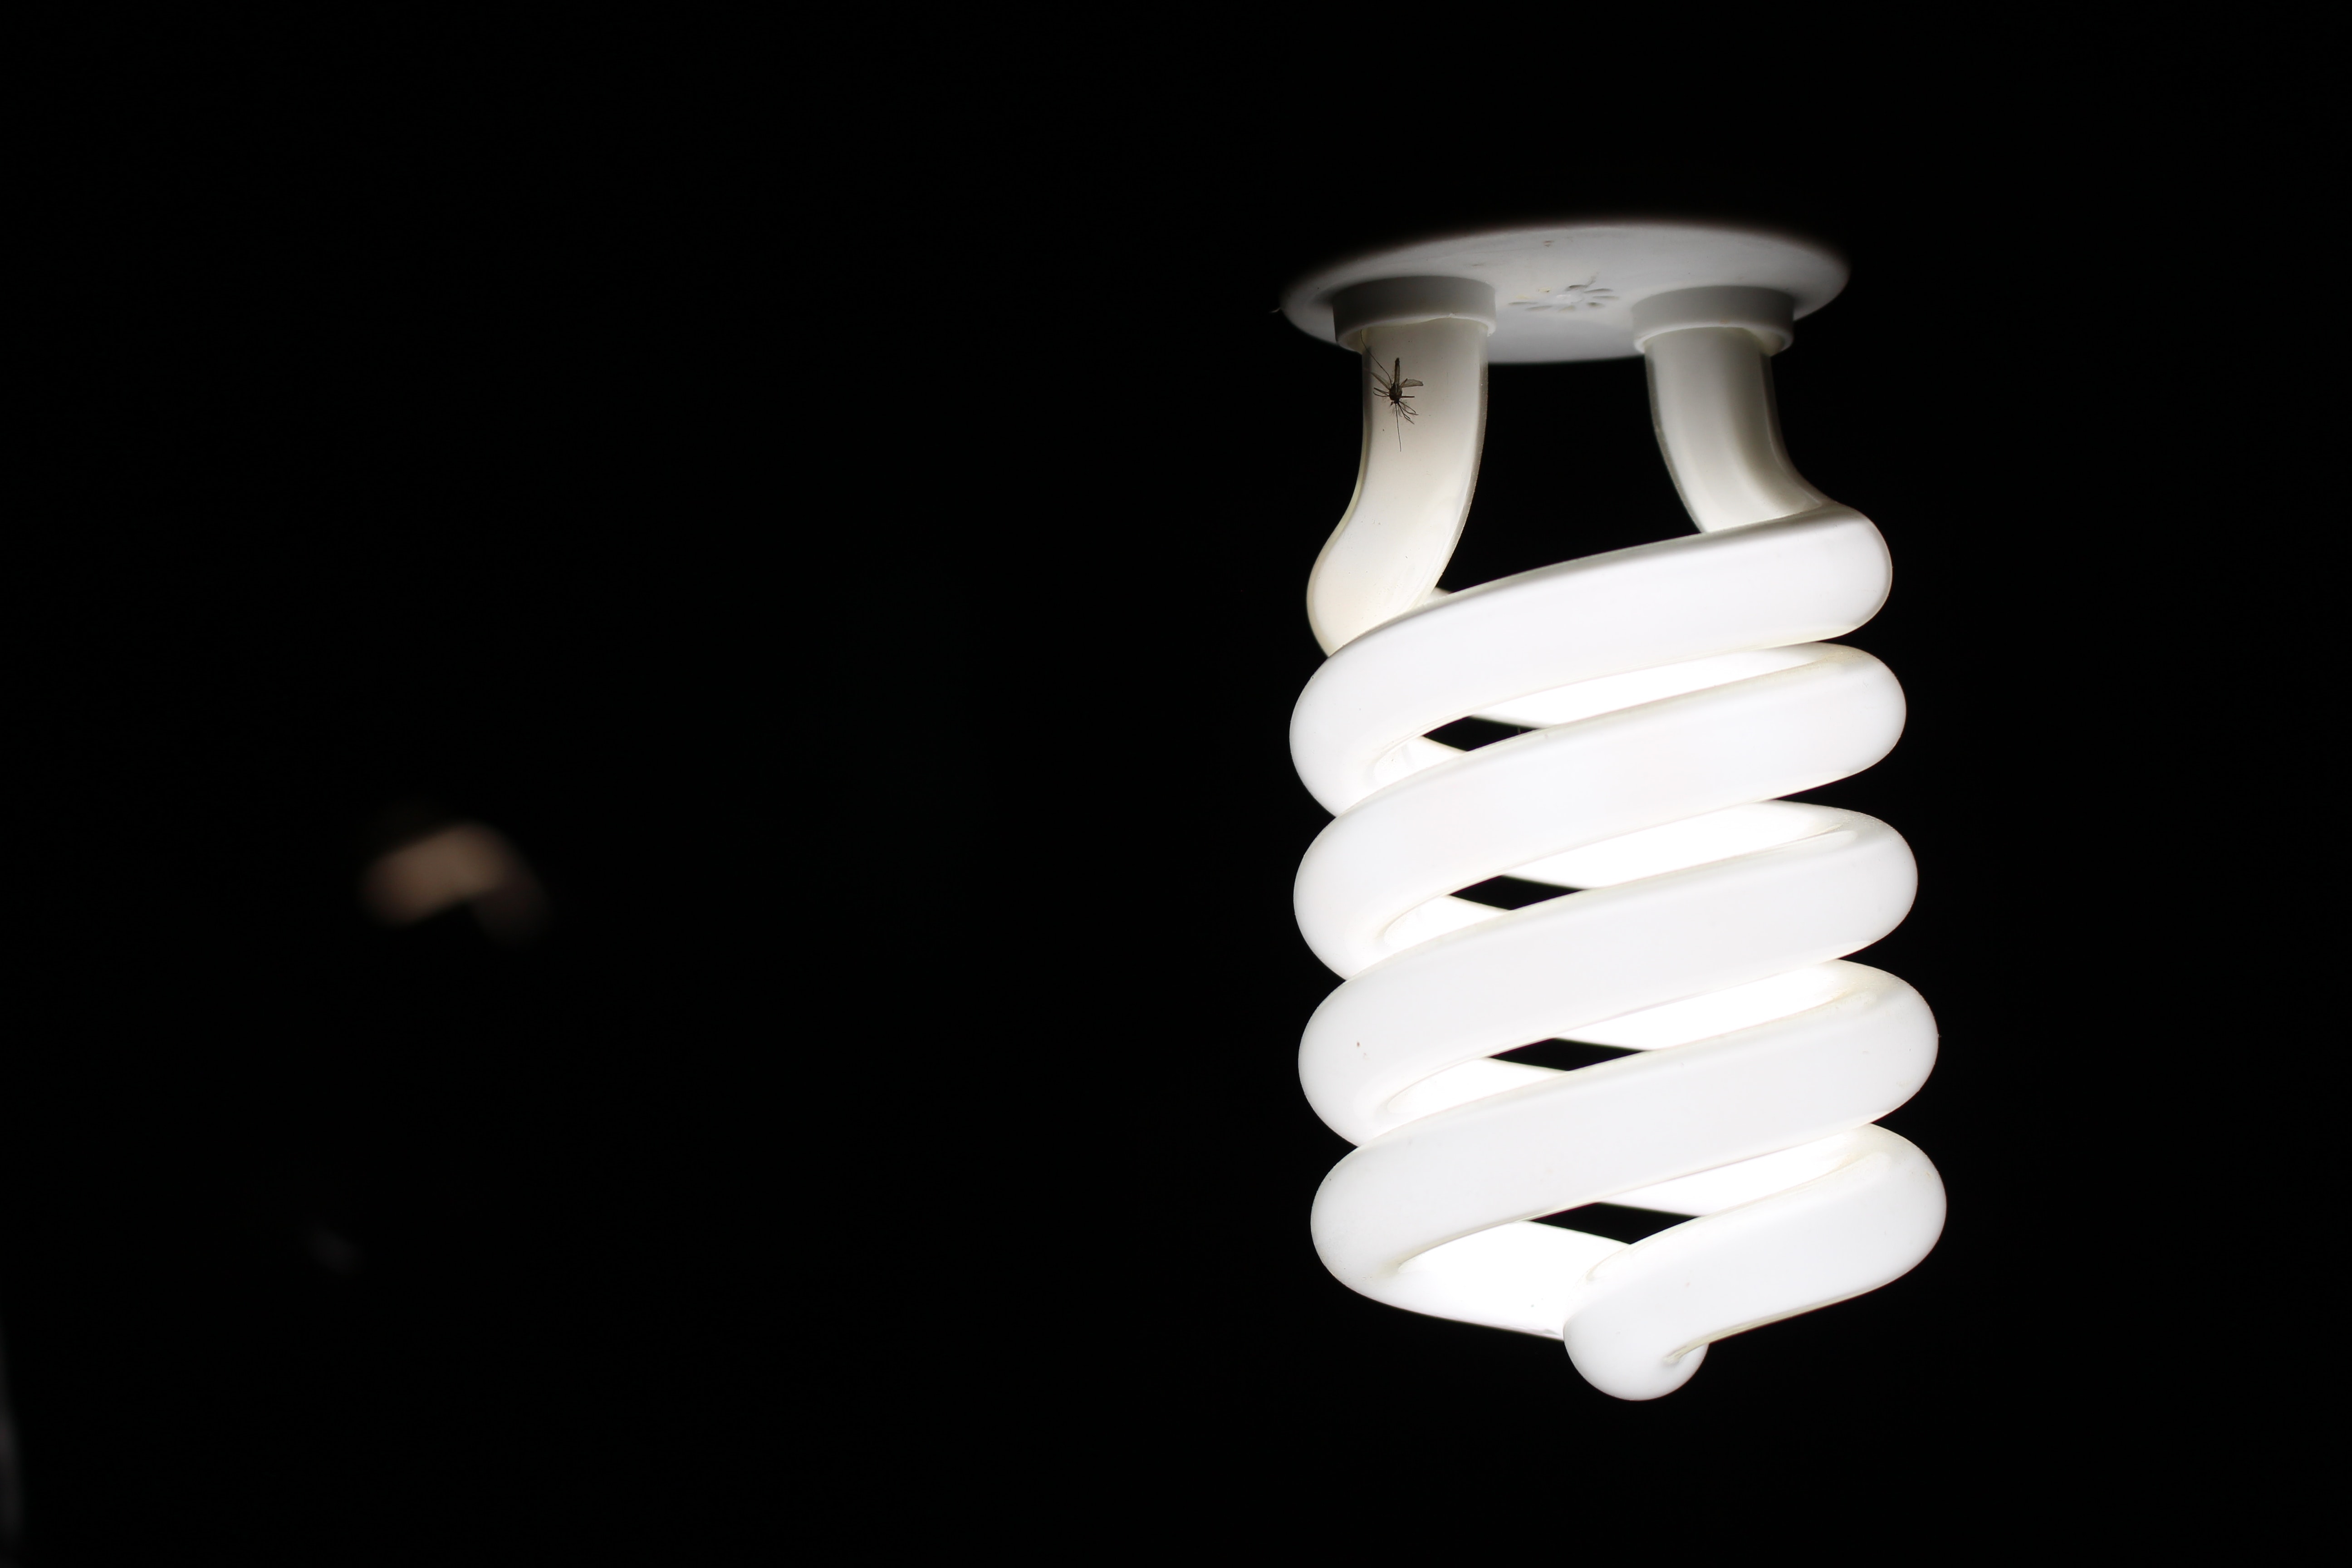
lighting, light, lighting accessory, still life photography, ceiling, light fixture, lamp, darkness, compact fluorescent lamp, ceiling fixture, lampshade